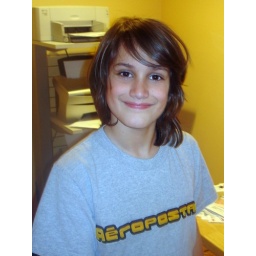
Jack in the office at the Summit house - happy with the computers